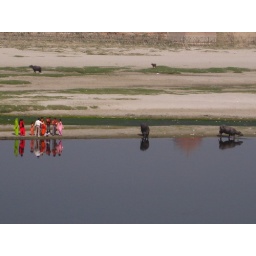
Men, women and children waiting for their boat to arrive in order to cross the river opposite the Taj Mahal